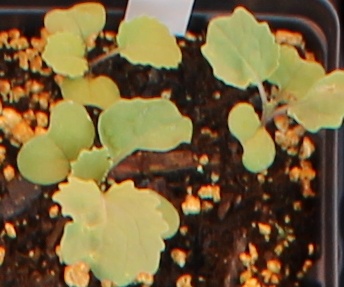
Label: Canola